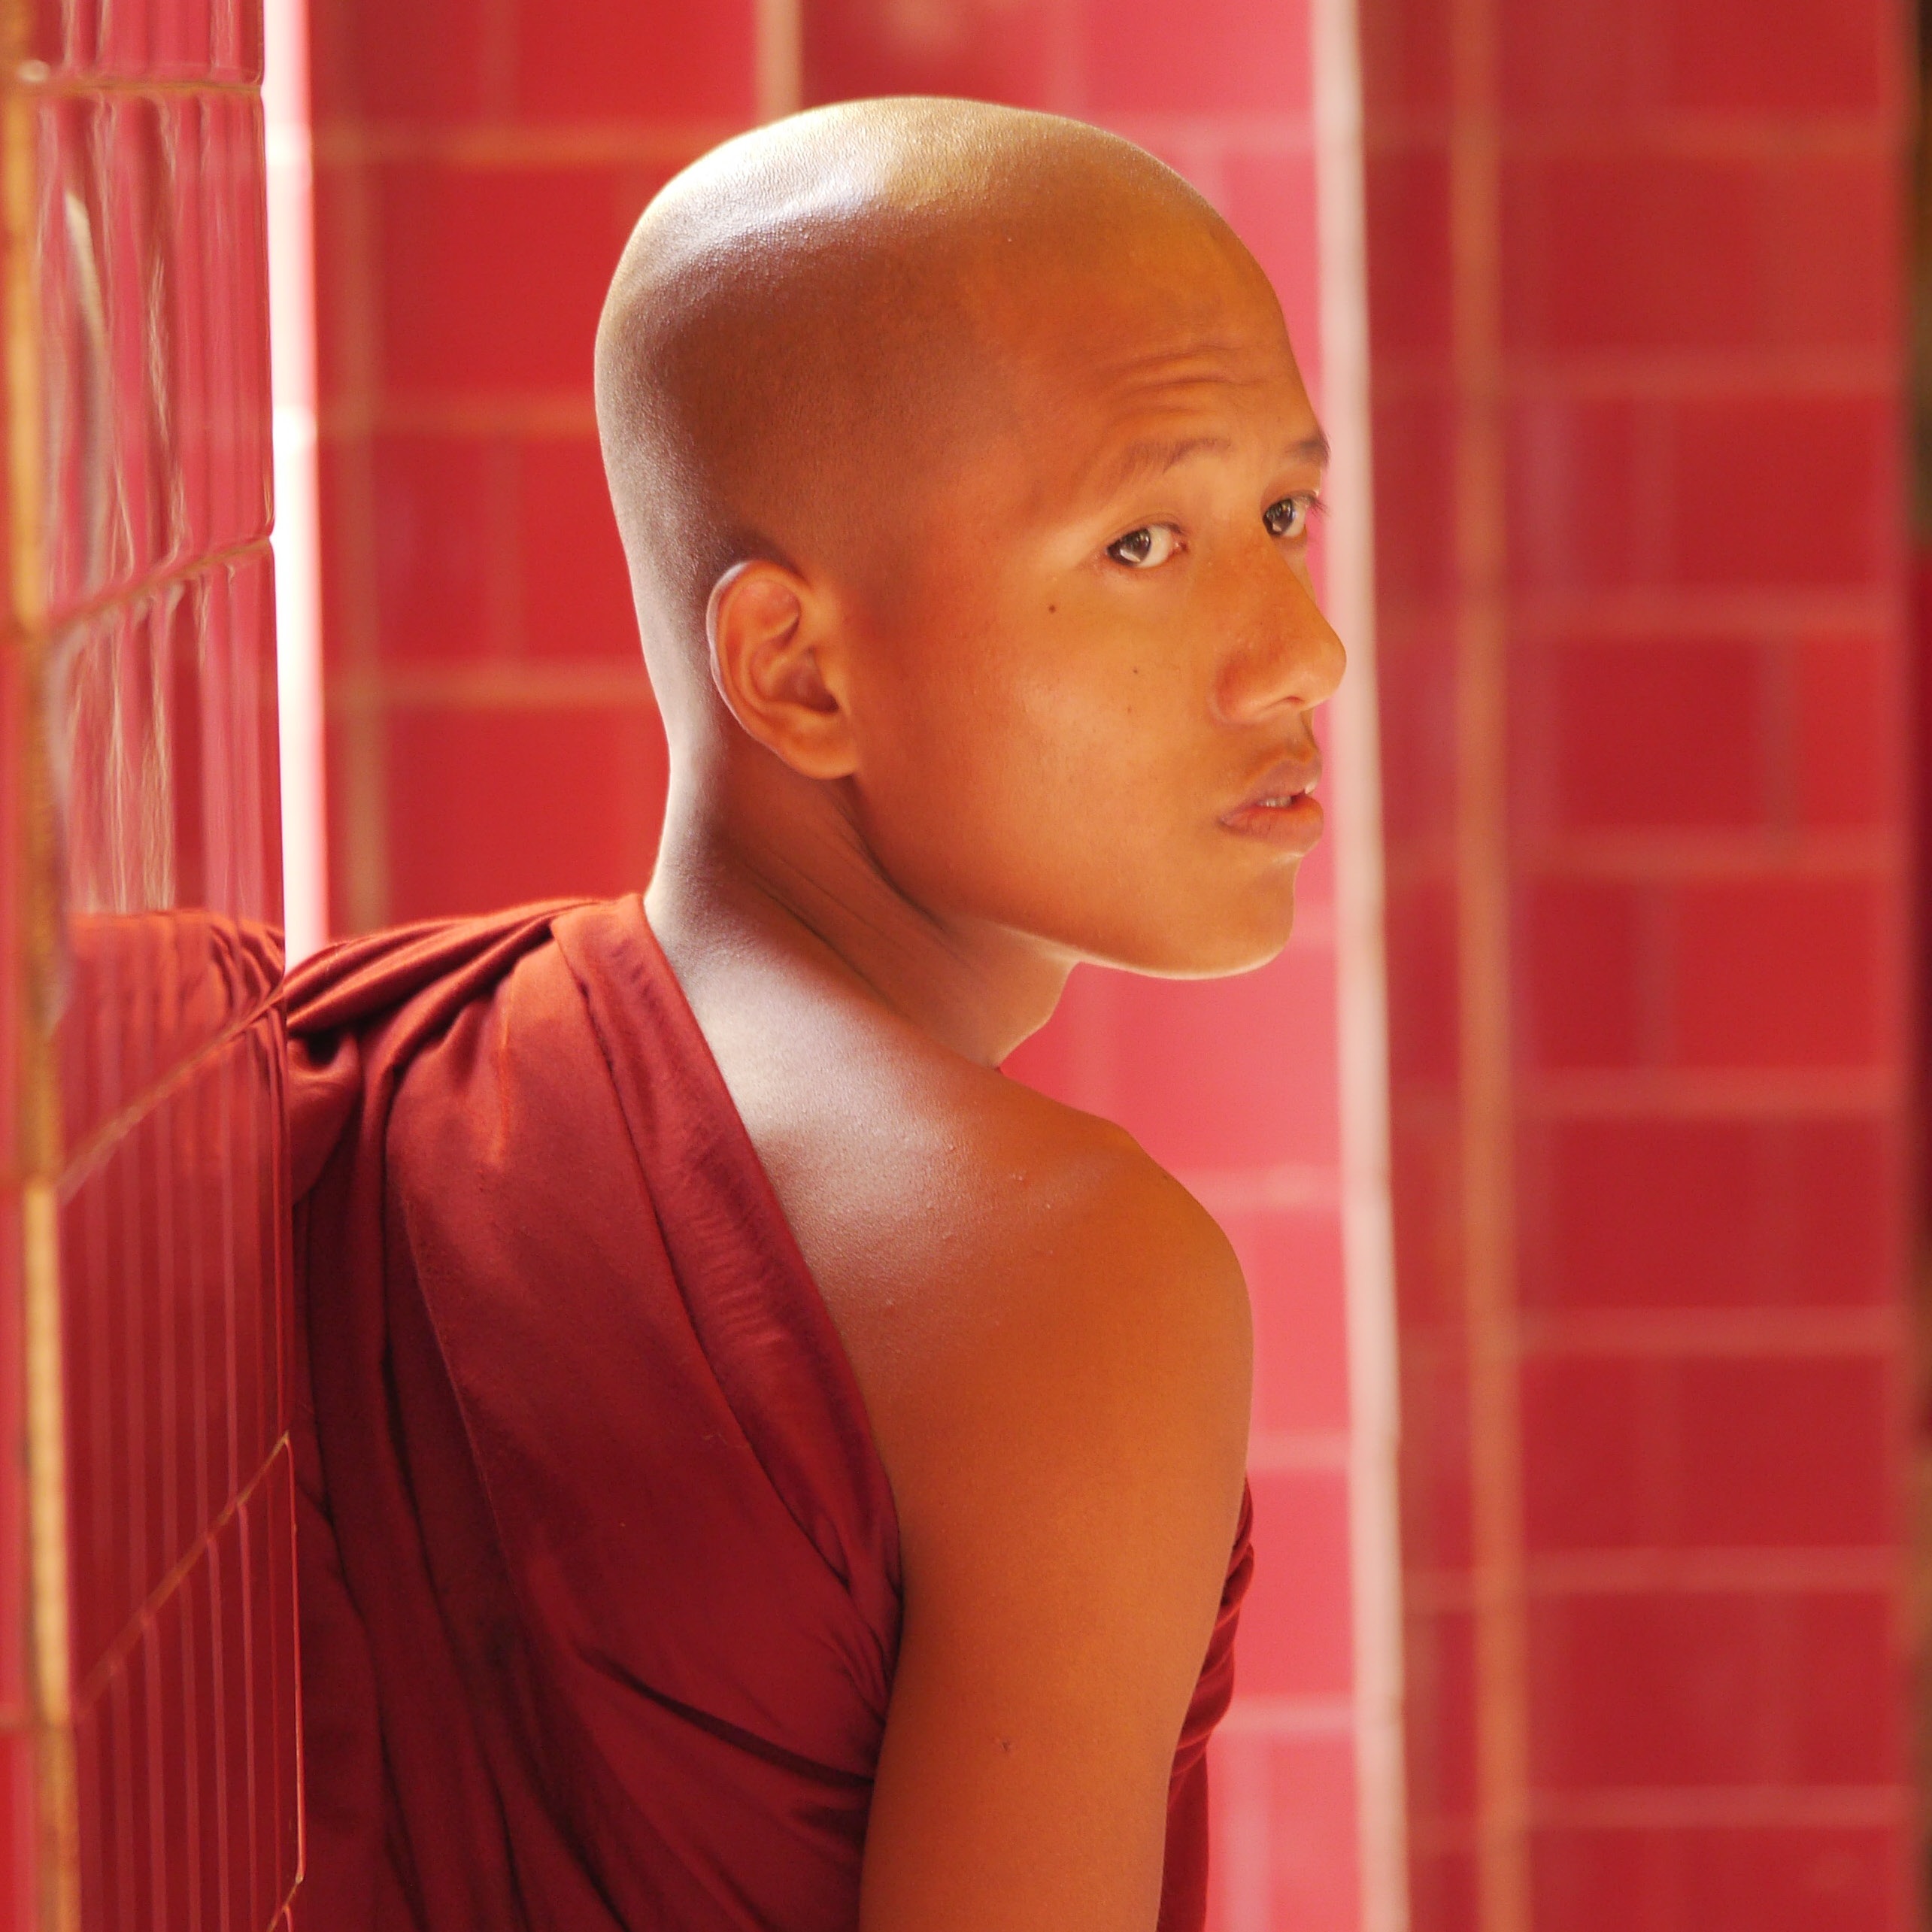
hair, male, portrait, model, young, red, color, monk, buddhist, child, lady, hairstyle, face, temple, monastery, head, beauty, myanmar, burma, photo shoot